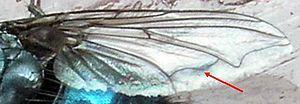
flêche=veine médiane incurvée vers le haut
La mouche est un insecte de petite taille à ailes courtes. Son nom vernaculaire est ambigu en français. Le terme mouche désigne généralement en français les insectes de l'ordre des diptères et en particulier les insectes du sous-ordre des brachycères. Il provient du mot latin musca, qui désigne de nos jours principalement un genre comprenant la mouche domestique. Il désigne d'une façon plus générique des animaux volants très divers. Les termes de moucherons ou de mouchettes, ou mouchillons en Suisse, désignent des espèces de mouche de petite taille, et non des bébés mouches. L'asticot est la larve apode de certaines mouches qui font partie des diptères. La durée de vie d'une mouche dépend de son espèce. Les mouches domestiques, par exemple, ont une durée de vie moyenne de 19 jours, soit 17 jours pour le mâle et 21 jours pour la femelle.